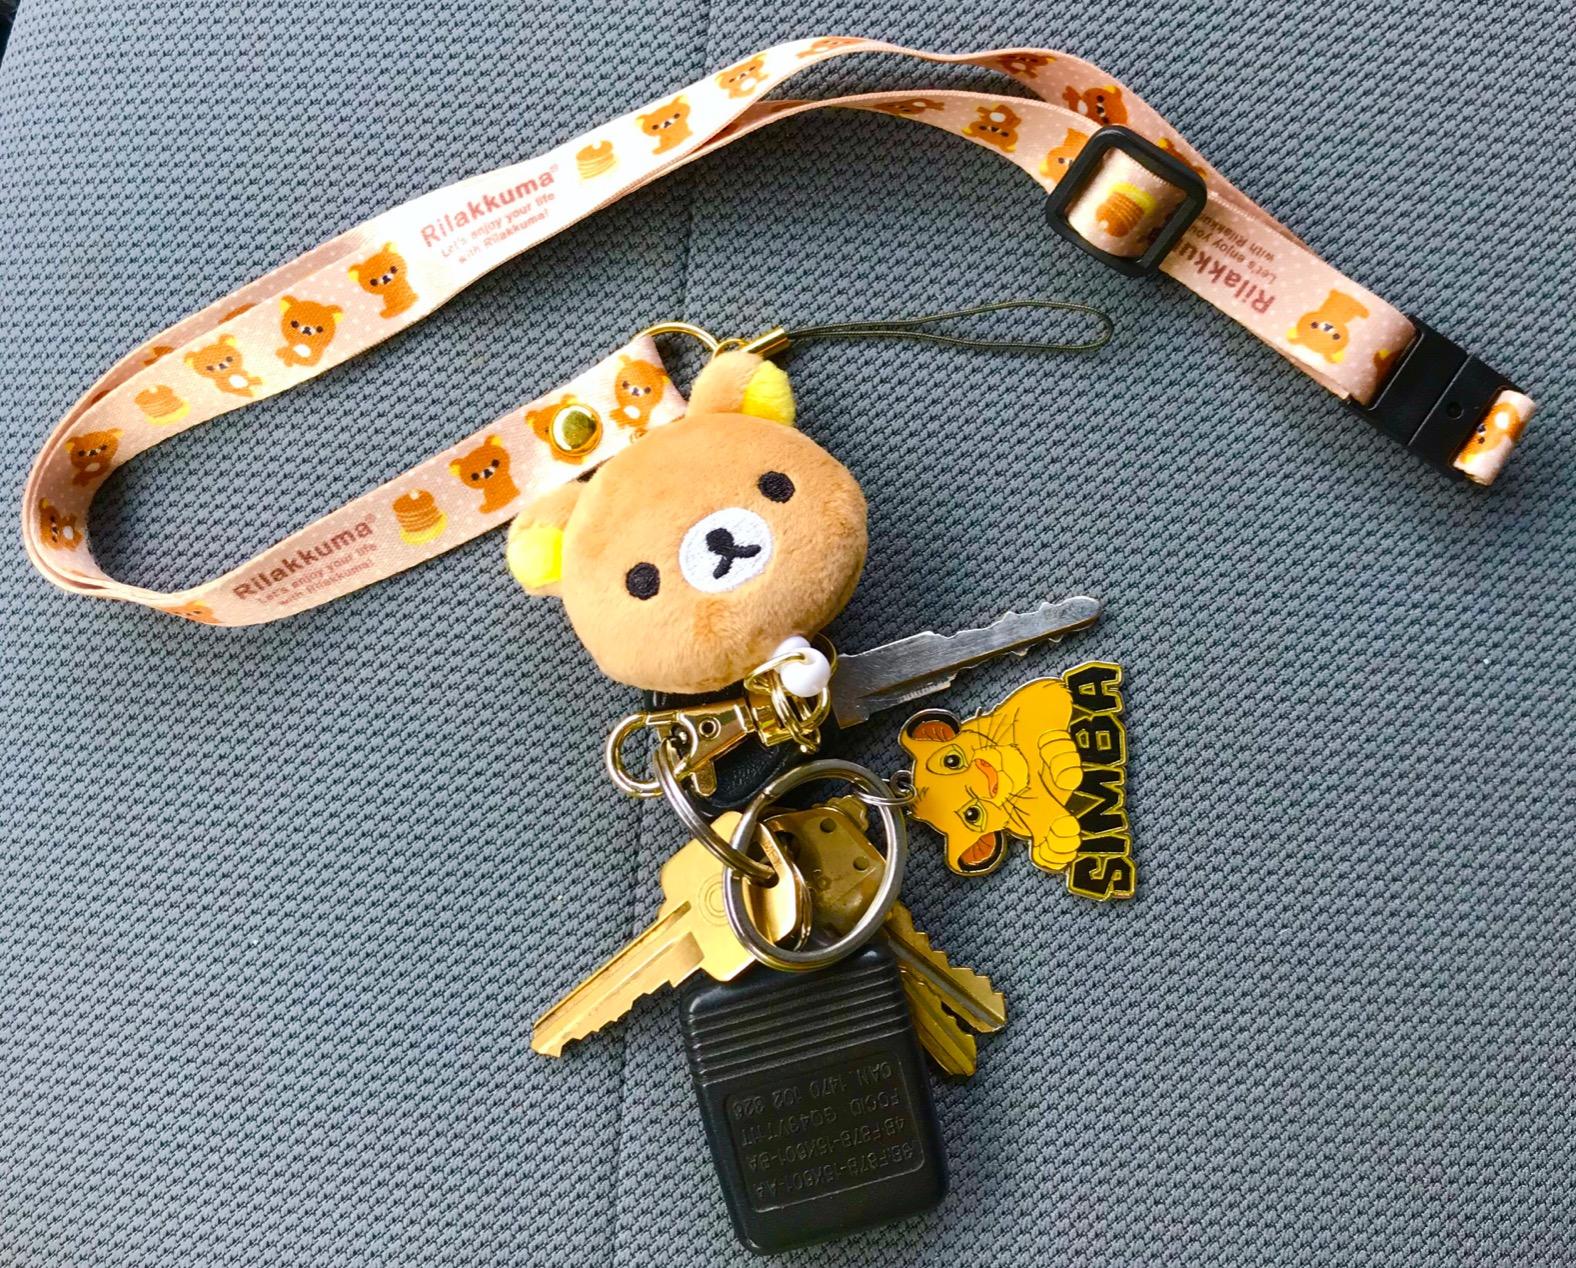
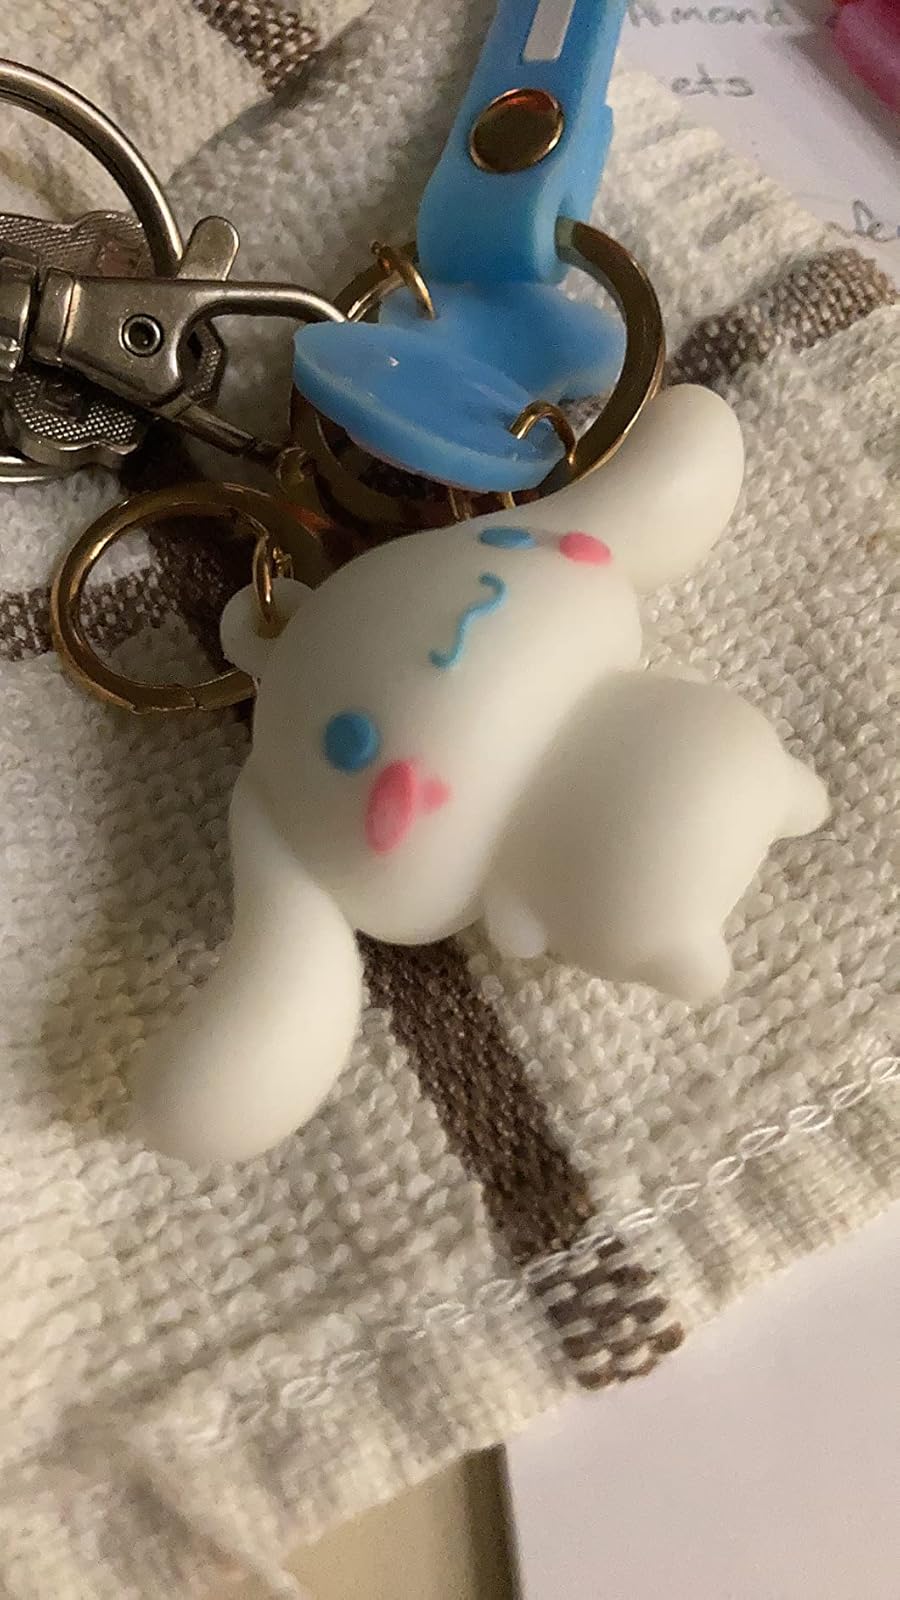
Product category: accessories_keychain
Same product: no